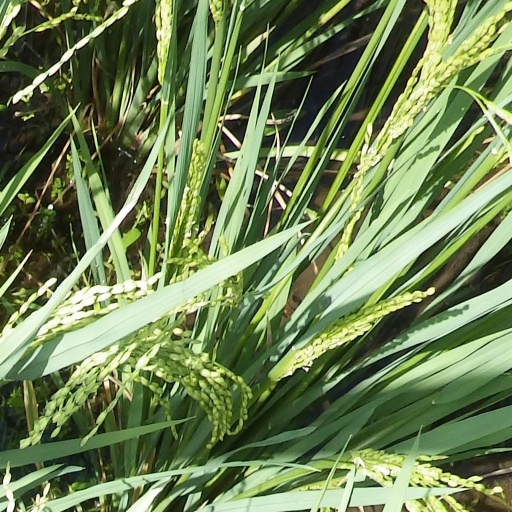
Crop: rice